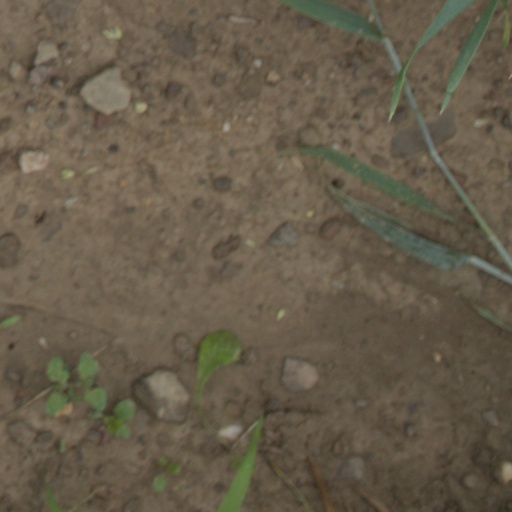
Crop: wheat